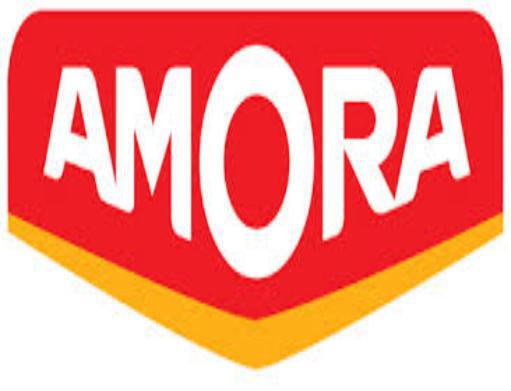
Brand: Amora
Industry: Food